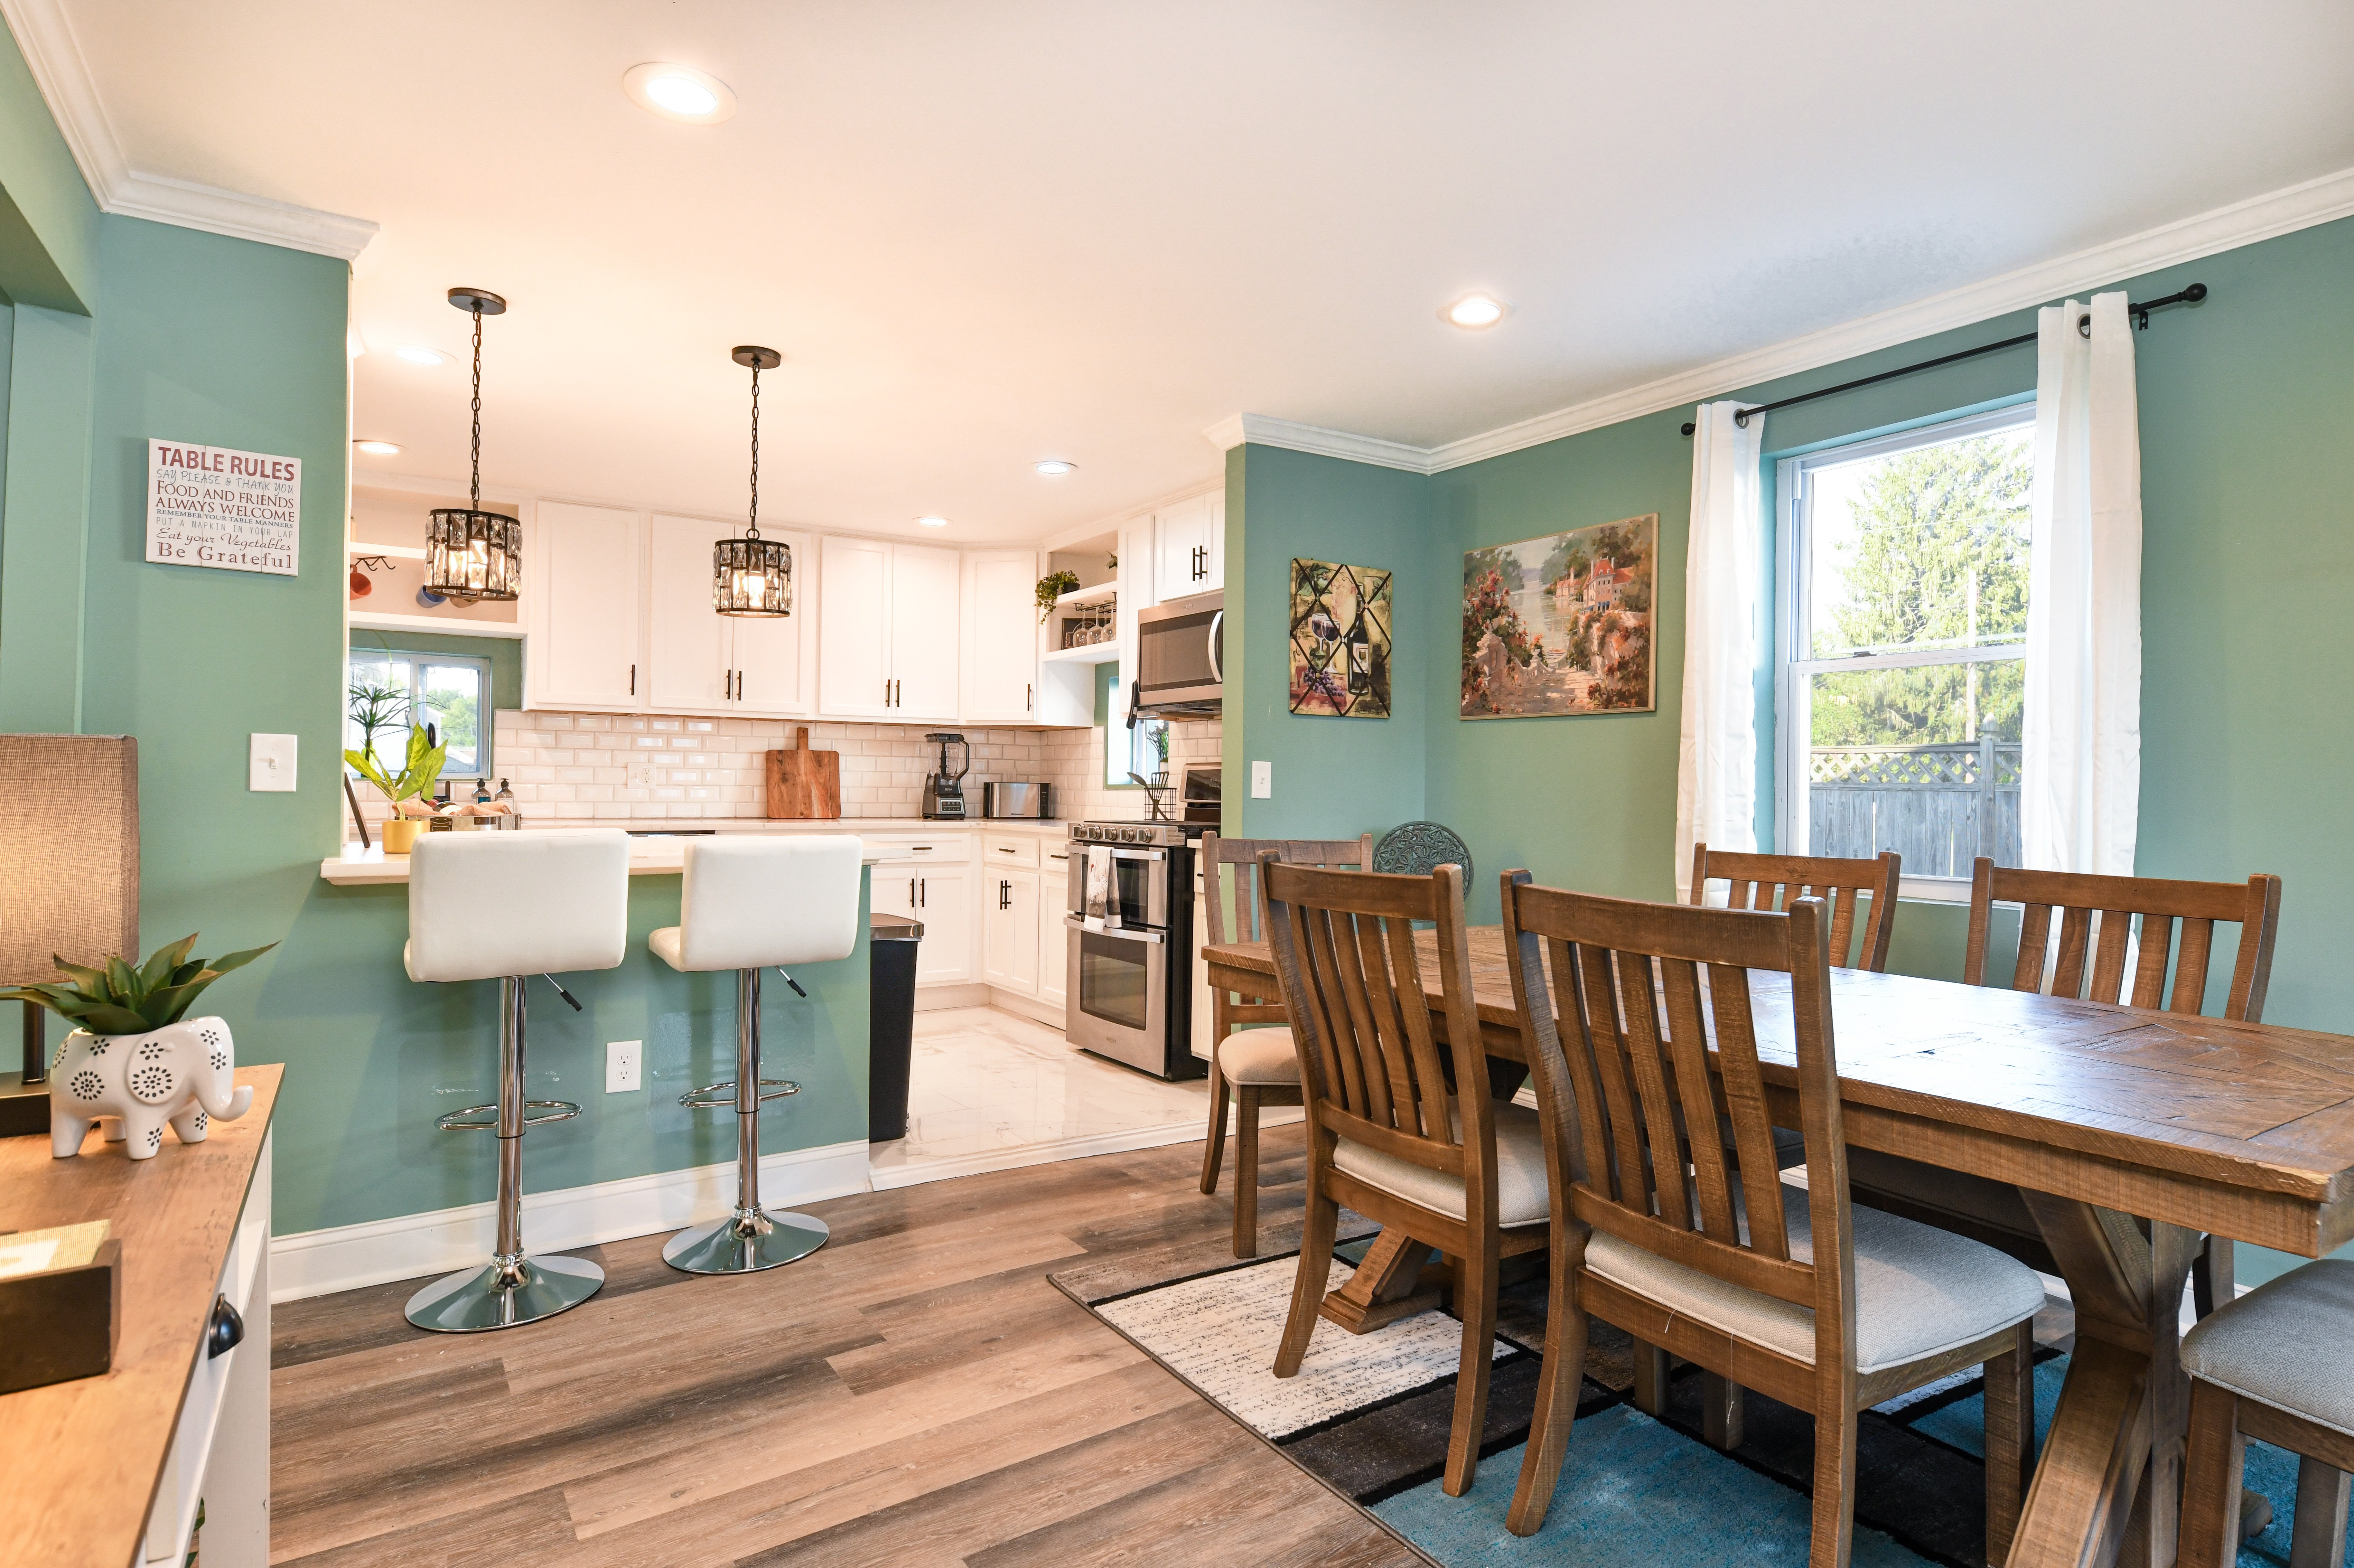
house, table, furniture, chair, plant, picture frame, flowerpot, houseplant, cabinetry, azure, wood, shelf, building, architecture, interior design, floor, flooring, shelving, wall, kitchen, drawer, countertop, living room, hardwood, real estate, wood stain, ceiling, dining room, chest of drawers, bookcase, cupboard, plywood, wood flooring, varnish, door, home, desk, kitchen dining room table, room, laminate flooring, window, light fixture, television, apartment, restaurant, hall, tile, couch, estate, lamp